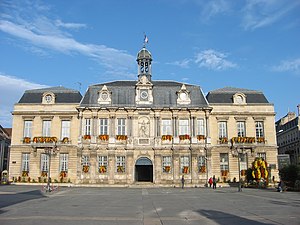
Troyes
Rådhuset i Troyes
Rådhuset i Troyes
Troyes er en by - en fransk kommune - hjemsted for præfekturet - den statslige administration og forvaltning - i departementet Aube, og ligger ved floden Seinen, omkring 150 km sydøst for Paris. Indbyggerne i kommunen hedder Troyens, Troyennes